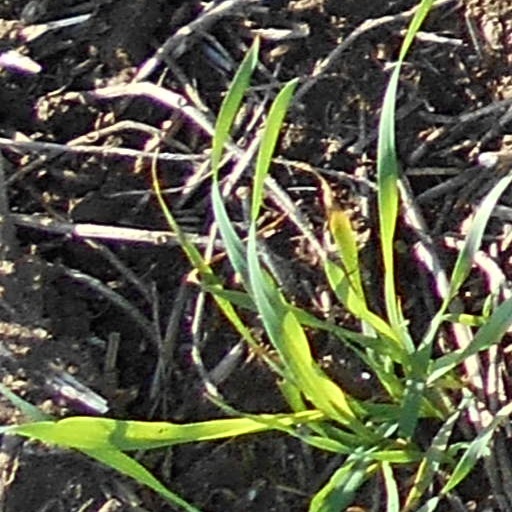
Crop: wheat